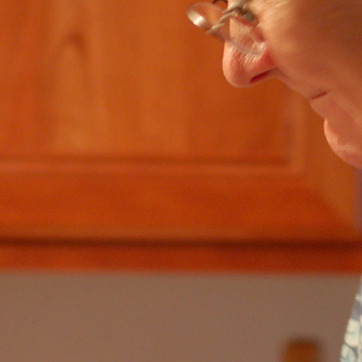
Material: wood